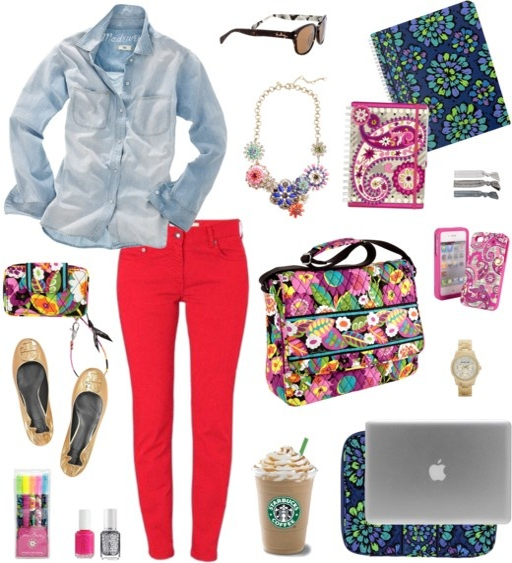
style this bag : take me to the airport !